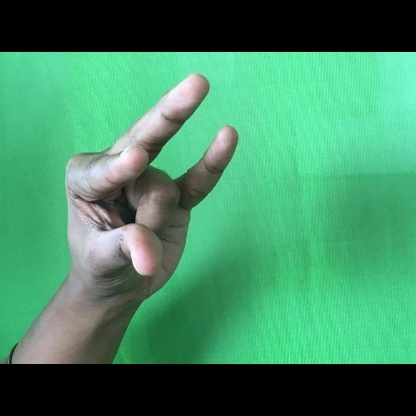
Mudra: Kangulam